Ion Antonescu

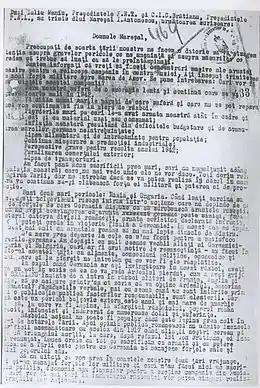
January 1942 letter of protest, signed by Iuliu Maniu and Dinu Brătianu and addressed to Antonescu

There is a historiographic dispute about whether Antonescu's regime was fascist or more generically right-wing authoritarian, itself integrated within a larger debate about the aspects and limits of fascism. Israeli historian of fascism Zeev Sternhell describes Antonescu, alongside his European counterparts Pierre-Étienne Flandin, Francisco Franco, Miklós Horthy, François de La Rocque, Philippe Pétain and Italian King Victor Emmanuel III, as a "conservative", noting that all of them "were not deceived by a [fascist] propaganda trying to place them in the same category [as the fascist movements]." A similar verdict is provided by German historian of Europe Hagen Schulze, who views Horthy, Franco and the Romanian leader alongside Portugal's "Estado Novo" theorist António de Oliveira Salazar and Second Polish Republic founder Józef Piłsudski, as rulers of "either purely military dictatorships, or else authoritarian governments run by civilian politicians", and thus a category apart from the leaders of "Fascist states." For Schulze, the defining elements of such governments is the presence of a "conservative establishment" which ensured "social stability" by extending the control of a "traditional state" (thus effectively blocking "revolutionary suggestions" from the far left and the far right alike). The term "conservative autocrat" is used in relation to the "Conducător" by British political theorist Roger Griffin, who attributes to the Iron Guard the position of a subservient fascist movement, while others identify Antonescu's post-1941 rule as a military rather than a fascist dictatorship. Several other scholars prefer "conservative" as a defining term for Antonescu's policies. Antonescu described himself as "by fate a dictator", and explained that his policies were "militaristic" or, on one occasion, "national-totalitarian".